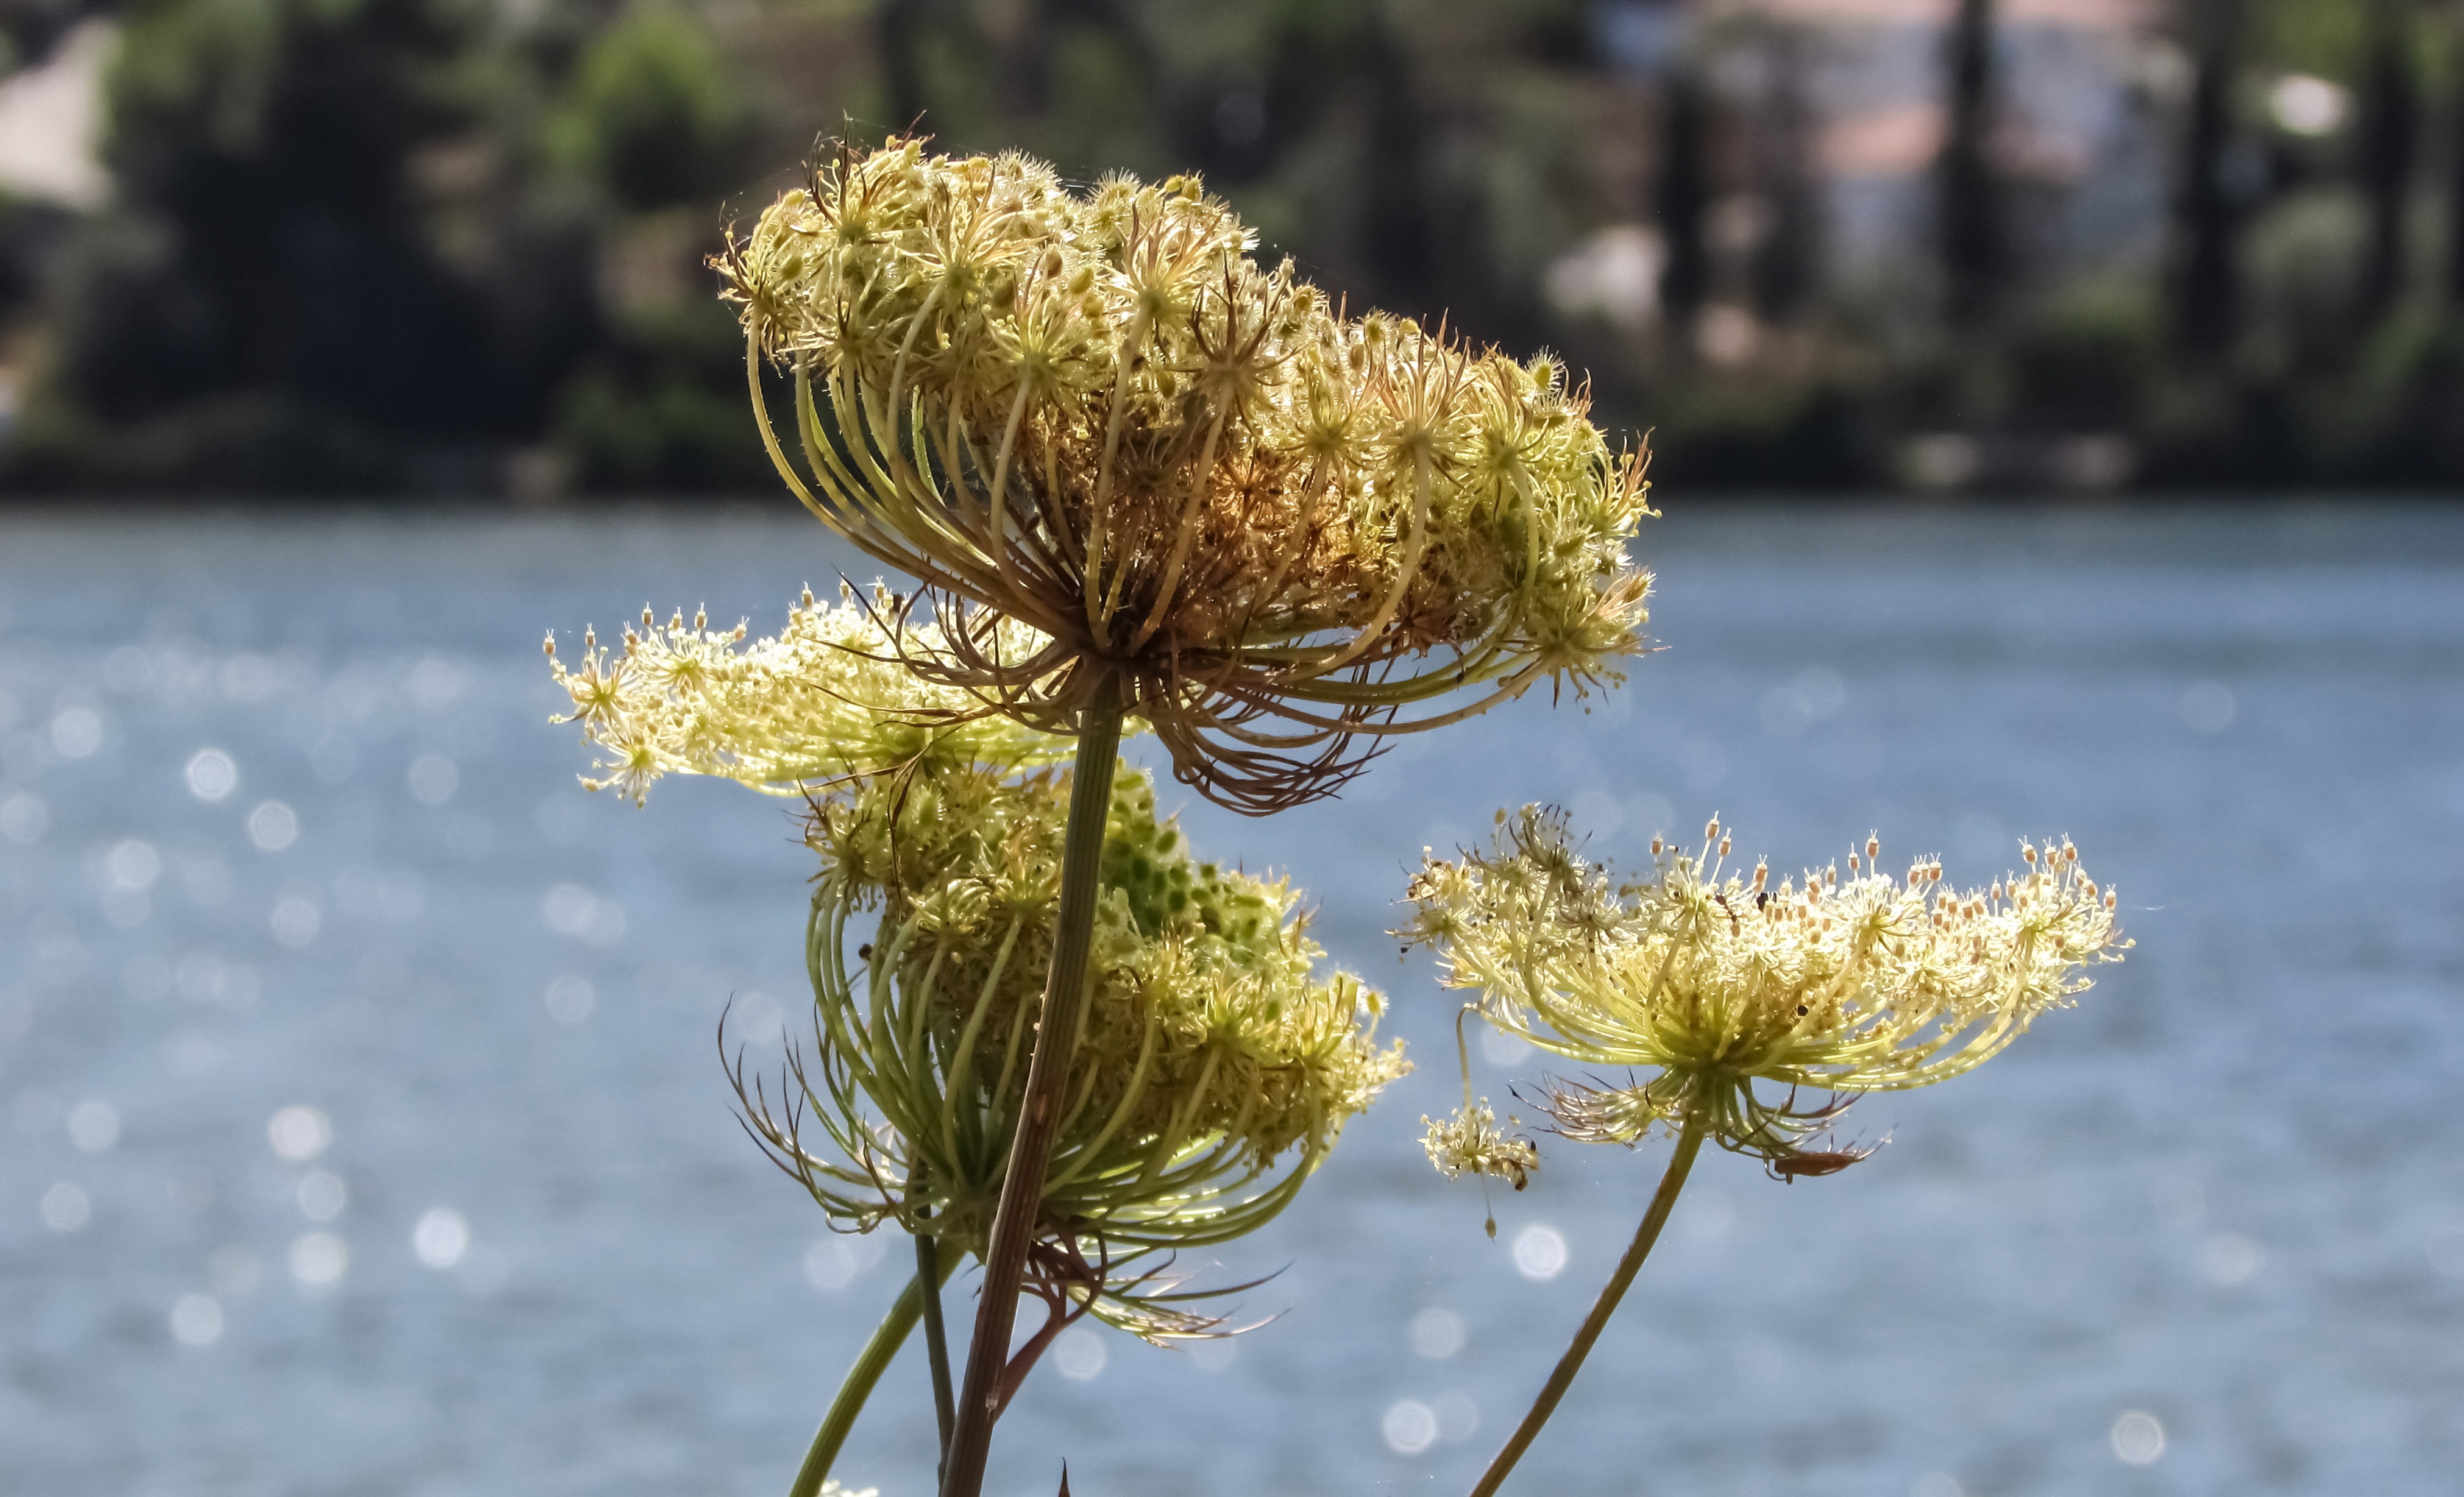
tree, nature, branch, blossom, plant, sunlight, leaf, flower, frost, environment, pollen, spring, green, lagoon, botany, yellow, flora, season, ecology, wildflower, flowers, close up, ecosystem, cyprus, macro photography, flowering plant, biotope, xanemos, land plant